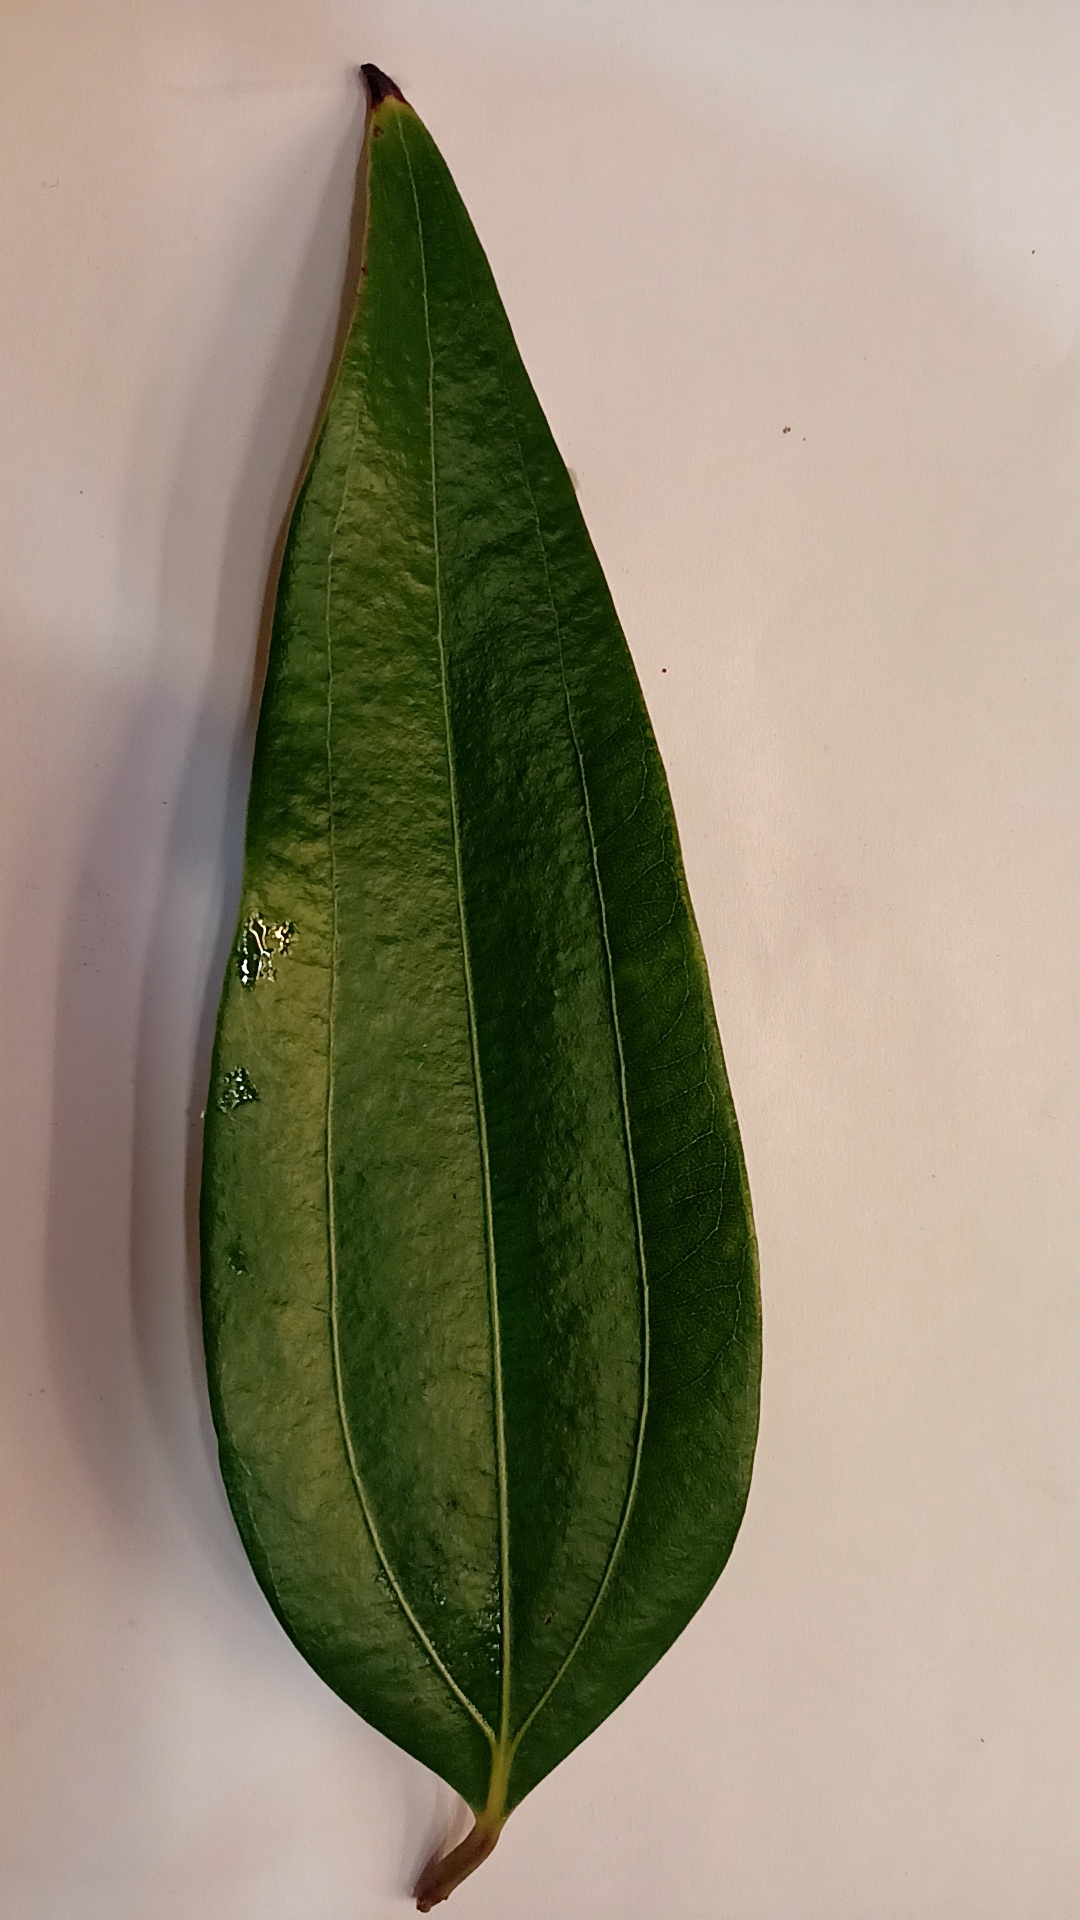
Label: Healthy